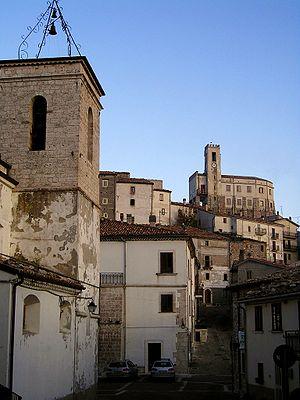
Le château de Gamberale est un château situé dans la ville de Gamberale, province de Chieti, dans les Abruzzes.